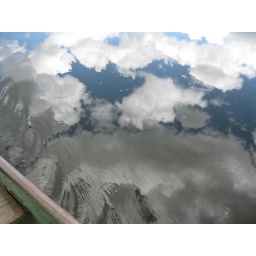
sky in the lake